South African Class 6E1, Series 9

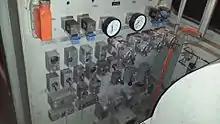
Brake rack in Class 18E no. 18-089

Since the driving cab's noise level had to be below 85 decibels, cab 2 was selected as the Class 18E driving cab primarily based on its lower noise level compared to cab 1, which was closer and more exposed to the compressor's noise and vibration. Another factor was the closer proximity of cab 2 to the low voltage switch panel. The fact that the handbrake was located in cab 2 was not a deciding factor, but was considered an additional benefit.